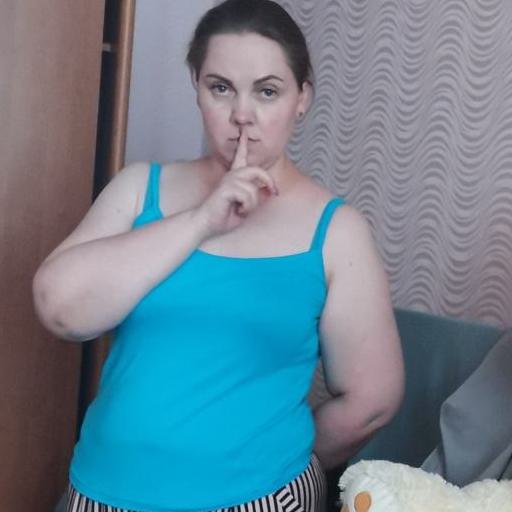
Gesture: mute